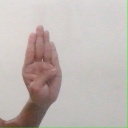
अक्षर: ब